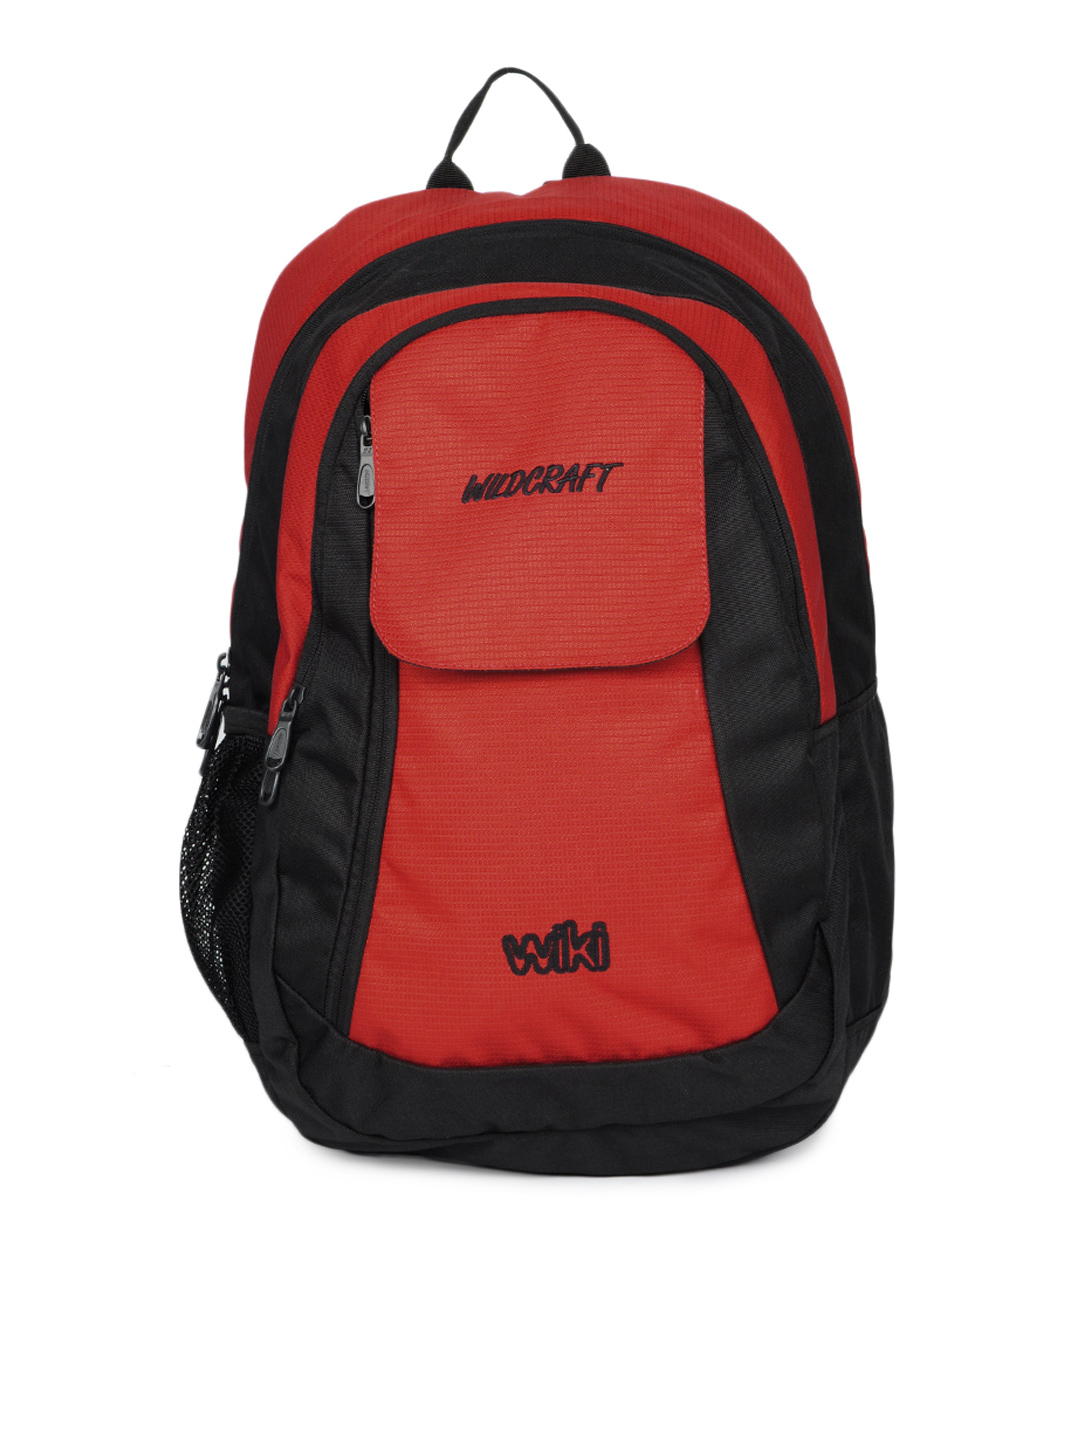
Wildcraft Unisex Red & Black Backpack
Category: Accessories / Bags / Backpacks
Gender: Unisex
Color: Red
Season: Summer 2015
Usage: Casual